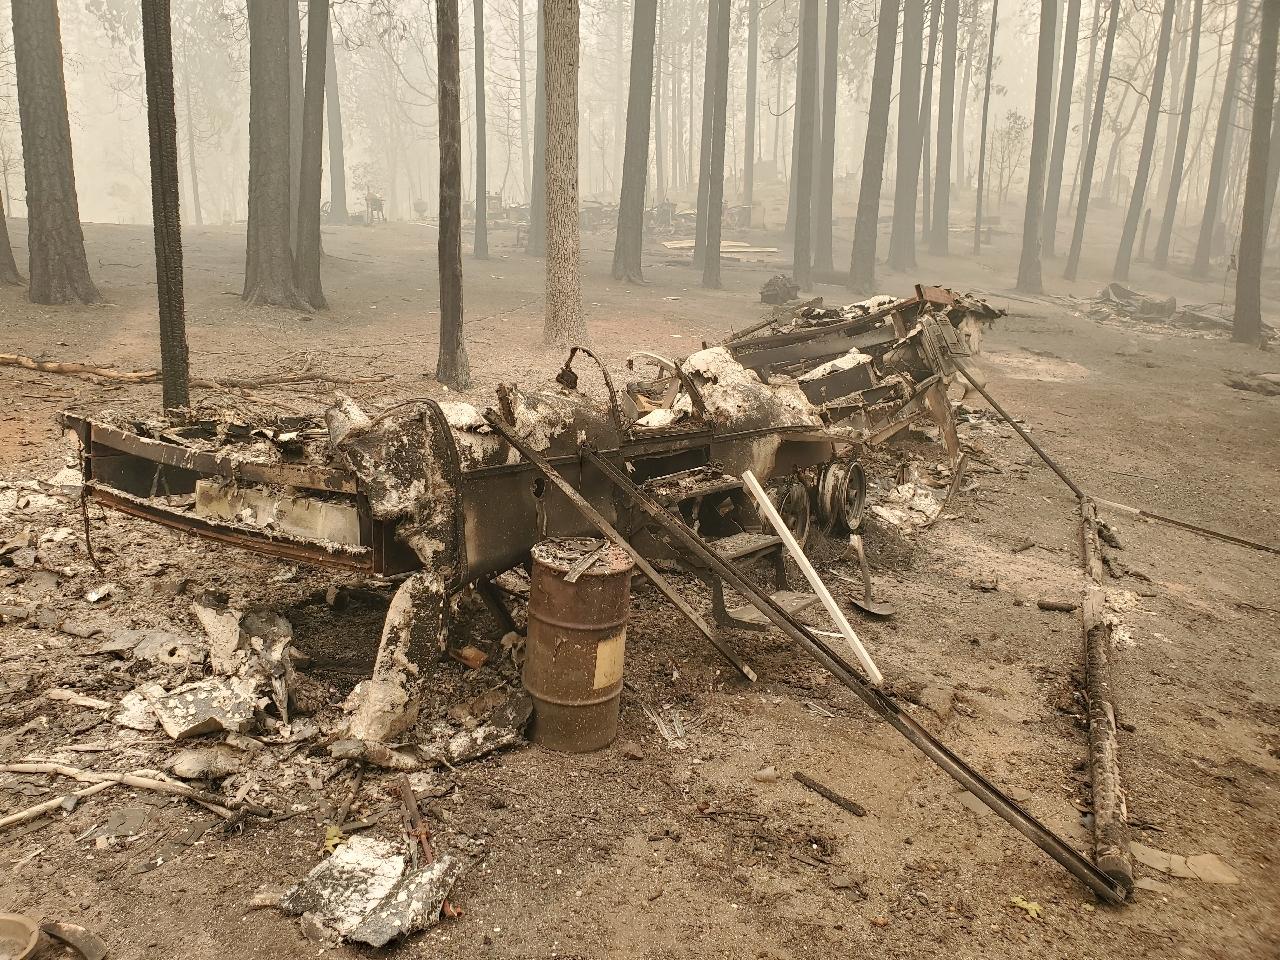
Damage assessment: destroyed